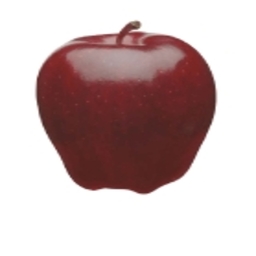
Label: Apple